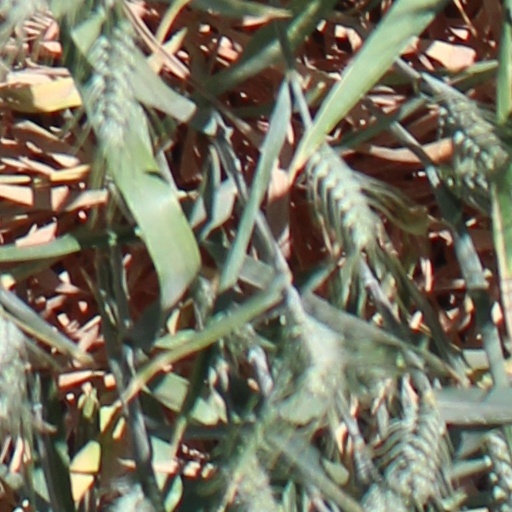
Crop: wheat